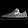
Label: Sneaker